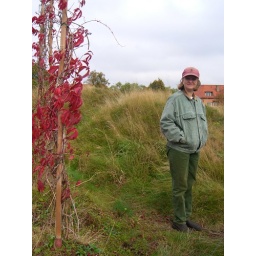
green roof institute in malmo